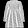
Label: Dress